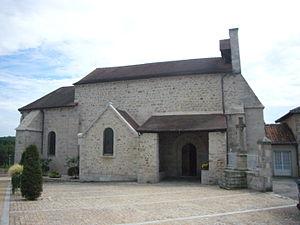
L'église de Feytiat (Haute-Vienne)
L'église Saint-Léger-et-Saint-Clair est une église catholique située à Feytiat, en France.
Cet article recense les monuments historiques de la Haute-Vienne, en France.